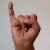
The image shows a hand gesture representing the letter 'I' in Indian Sign Language.